Provinces of France

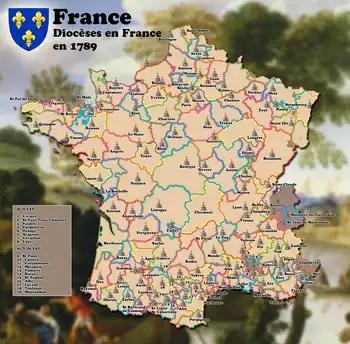
Dioceses in the Kingdom of France in 1789.

Metropolises are territories under the jurisdiction of a metropolitan archbishop, also known as provinces because they originate from the Roman provinces administered by the first bishops after the fall of the Roman Empire.